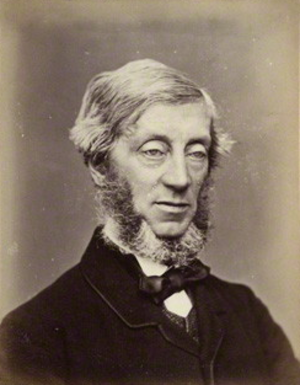
William Reginald Courtenay, 11ᵉ comte de Devon PC, appelé Lord Courtenay entre 1835 et 1859, est un homme politique britannique qui est Chancelier du duché de Lancastre de 1866 à 1867 et président du Poor Law Board de 1867 à 1868.